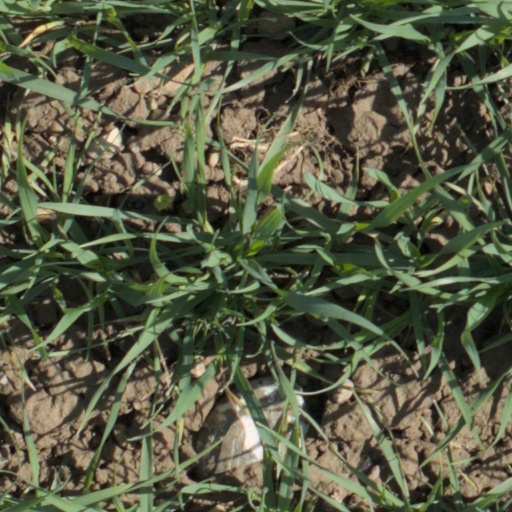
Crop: wheat